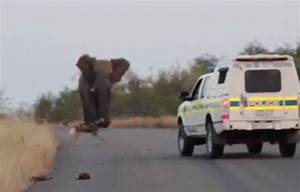
Label: elephant